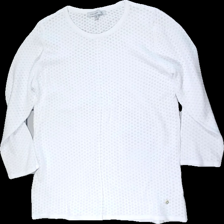
View: front
Type: Sweater
Category: Ladies
Brand: Flash
Colors: White
Material: 100% cotton
Cut: Loose
Size: M
Season: All
Price range: 50-100
Recommended usage: Reuse